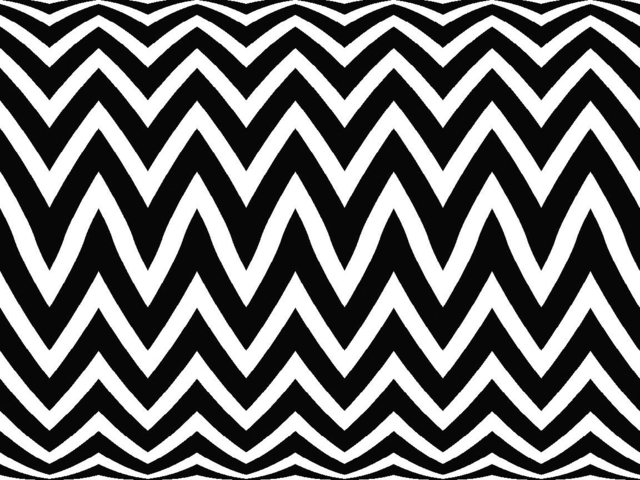
Texture: zigzagged